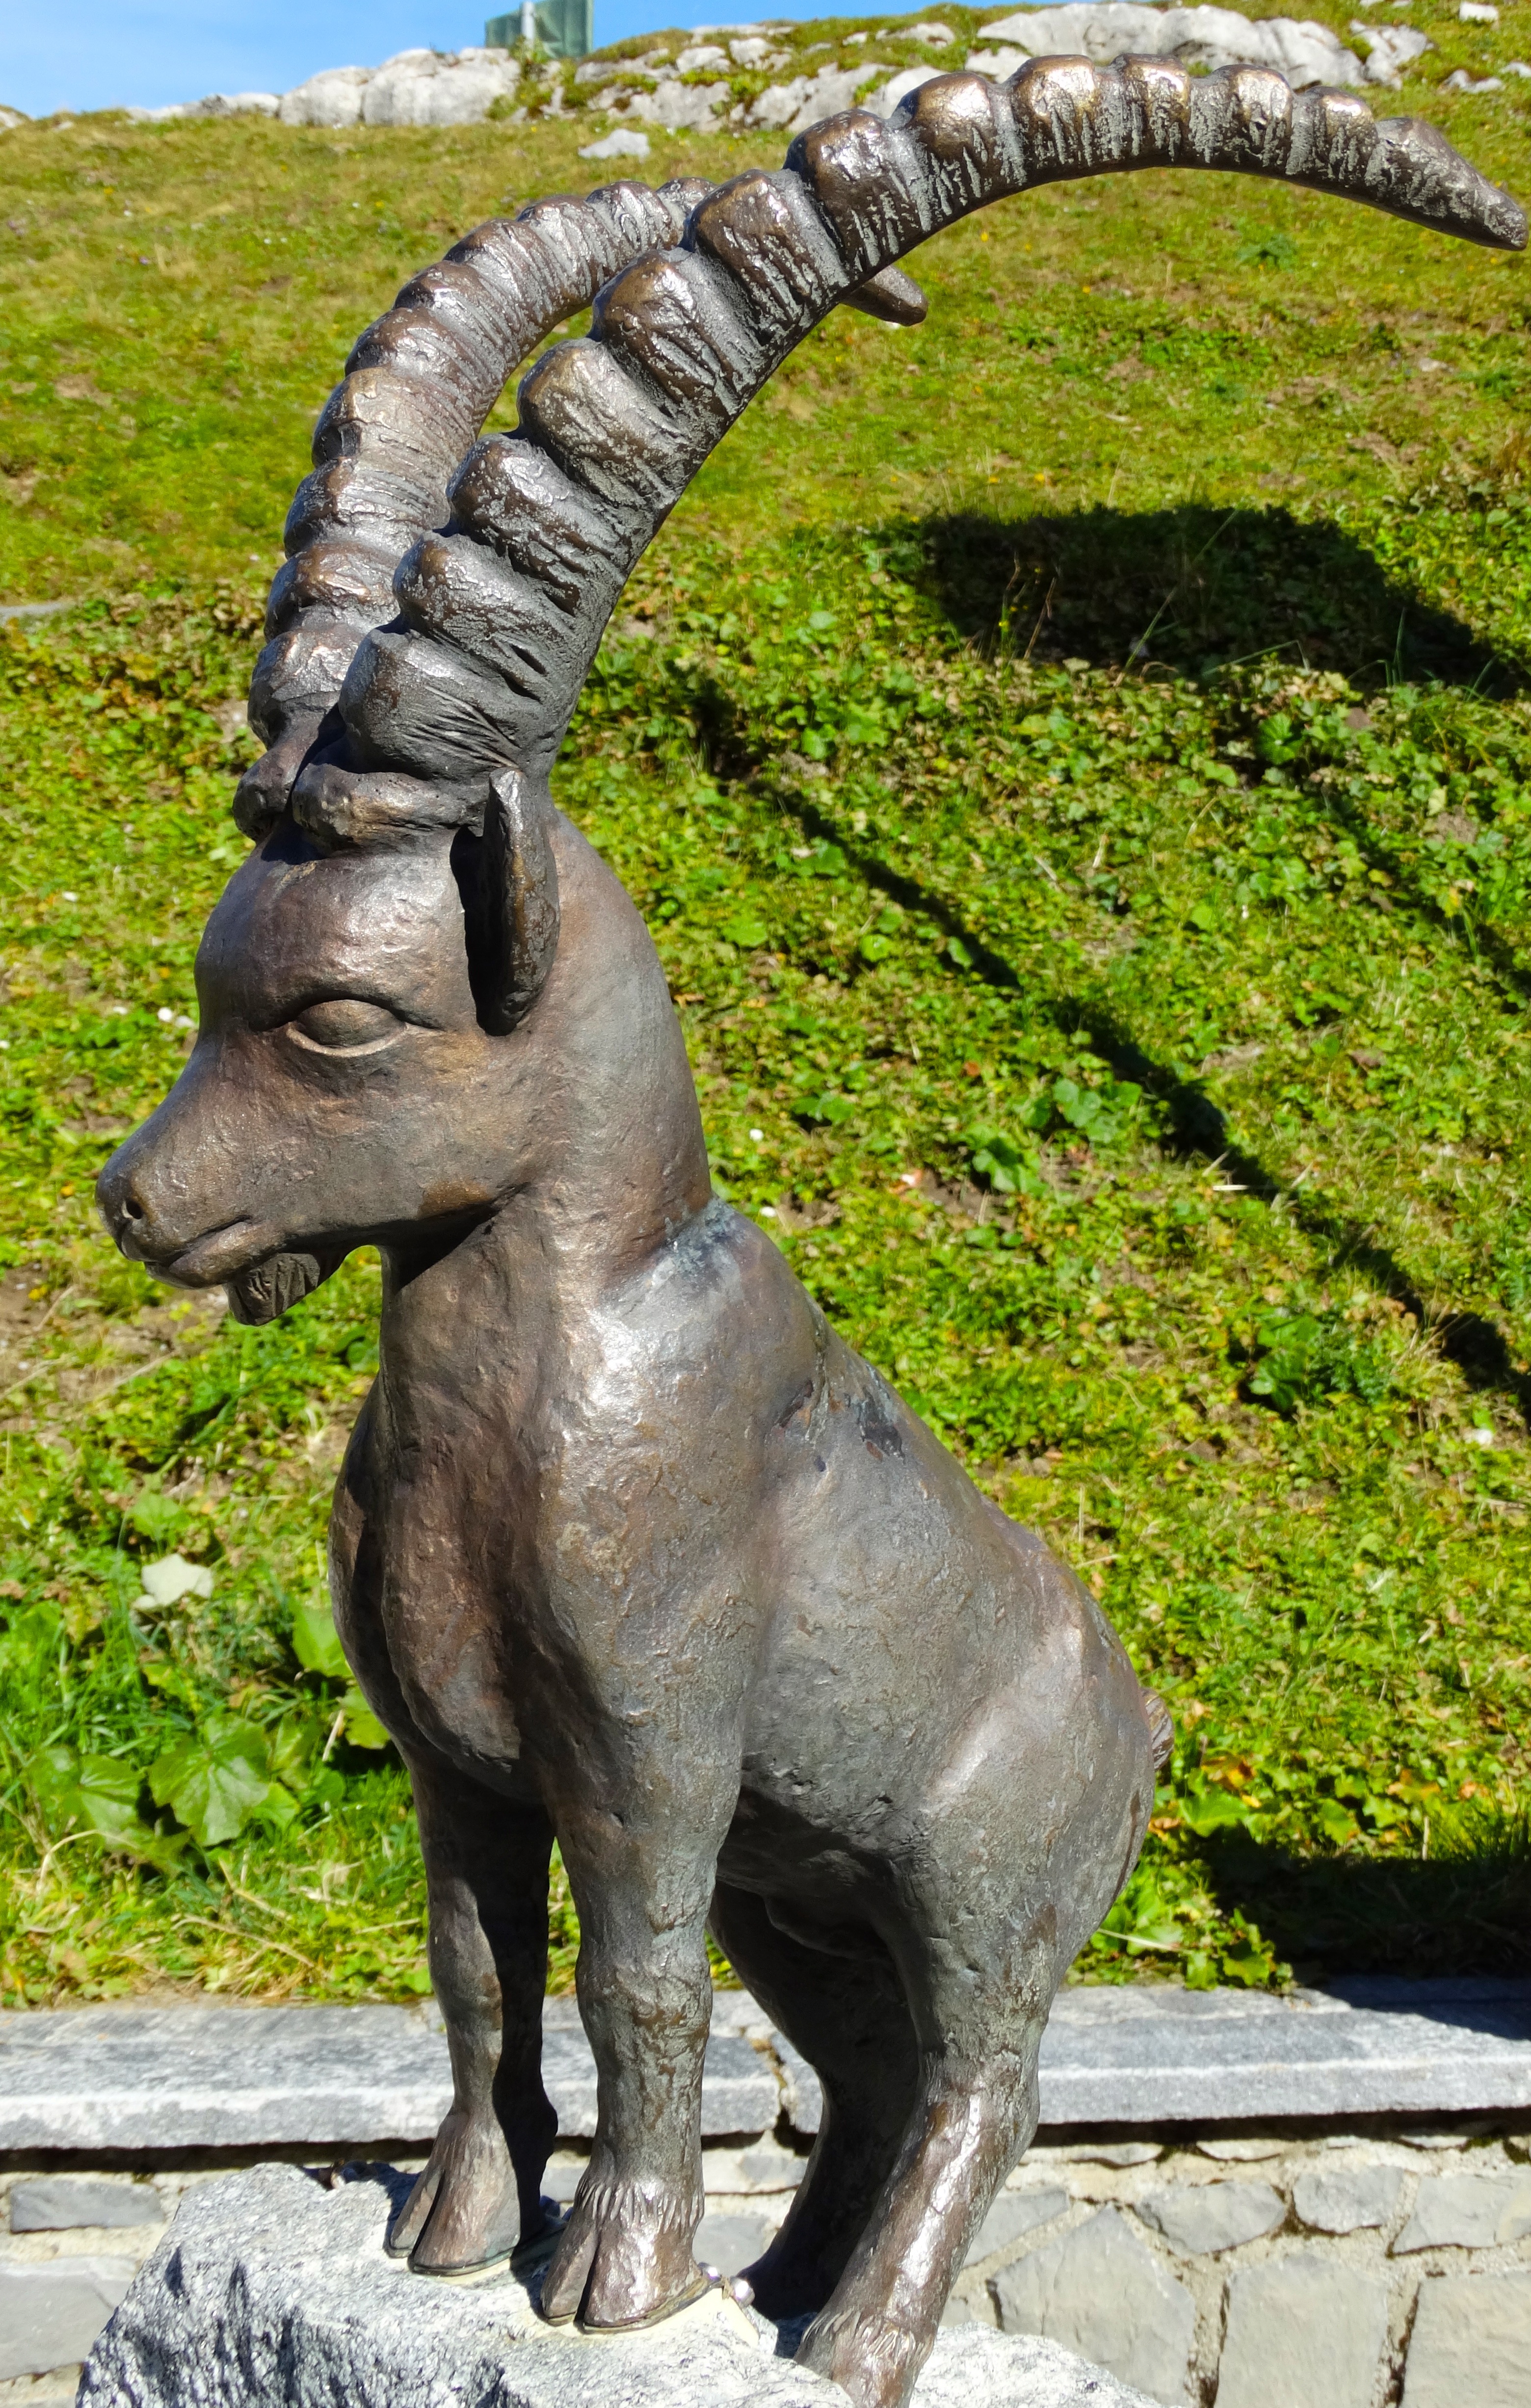
nature, monument, wildlife, statue, horn, alpine, fauna, sculpture, art, mountains, switzerland, carving, capricorn, alpine lake